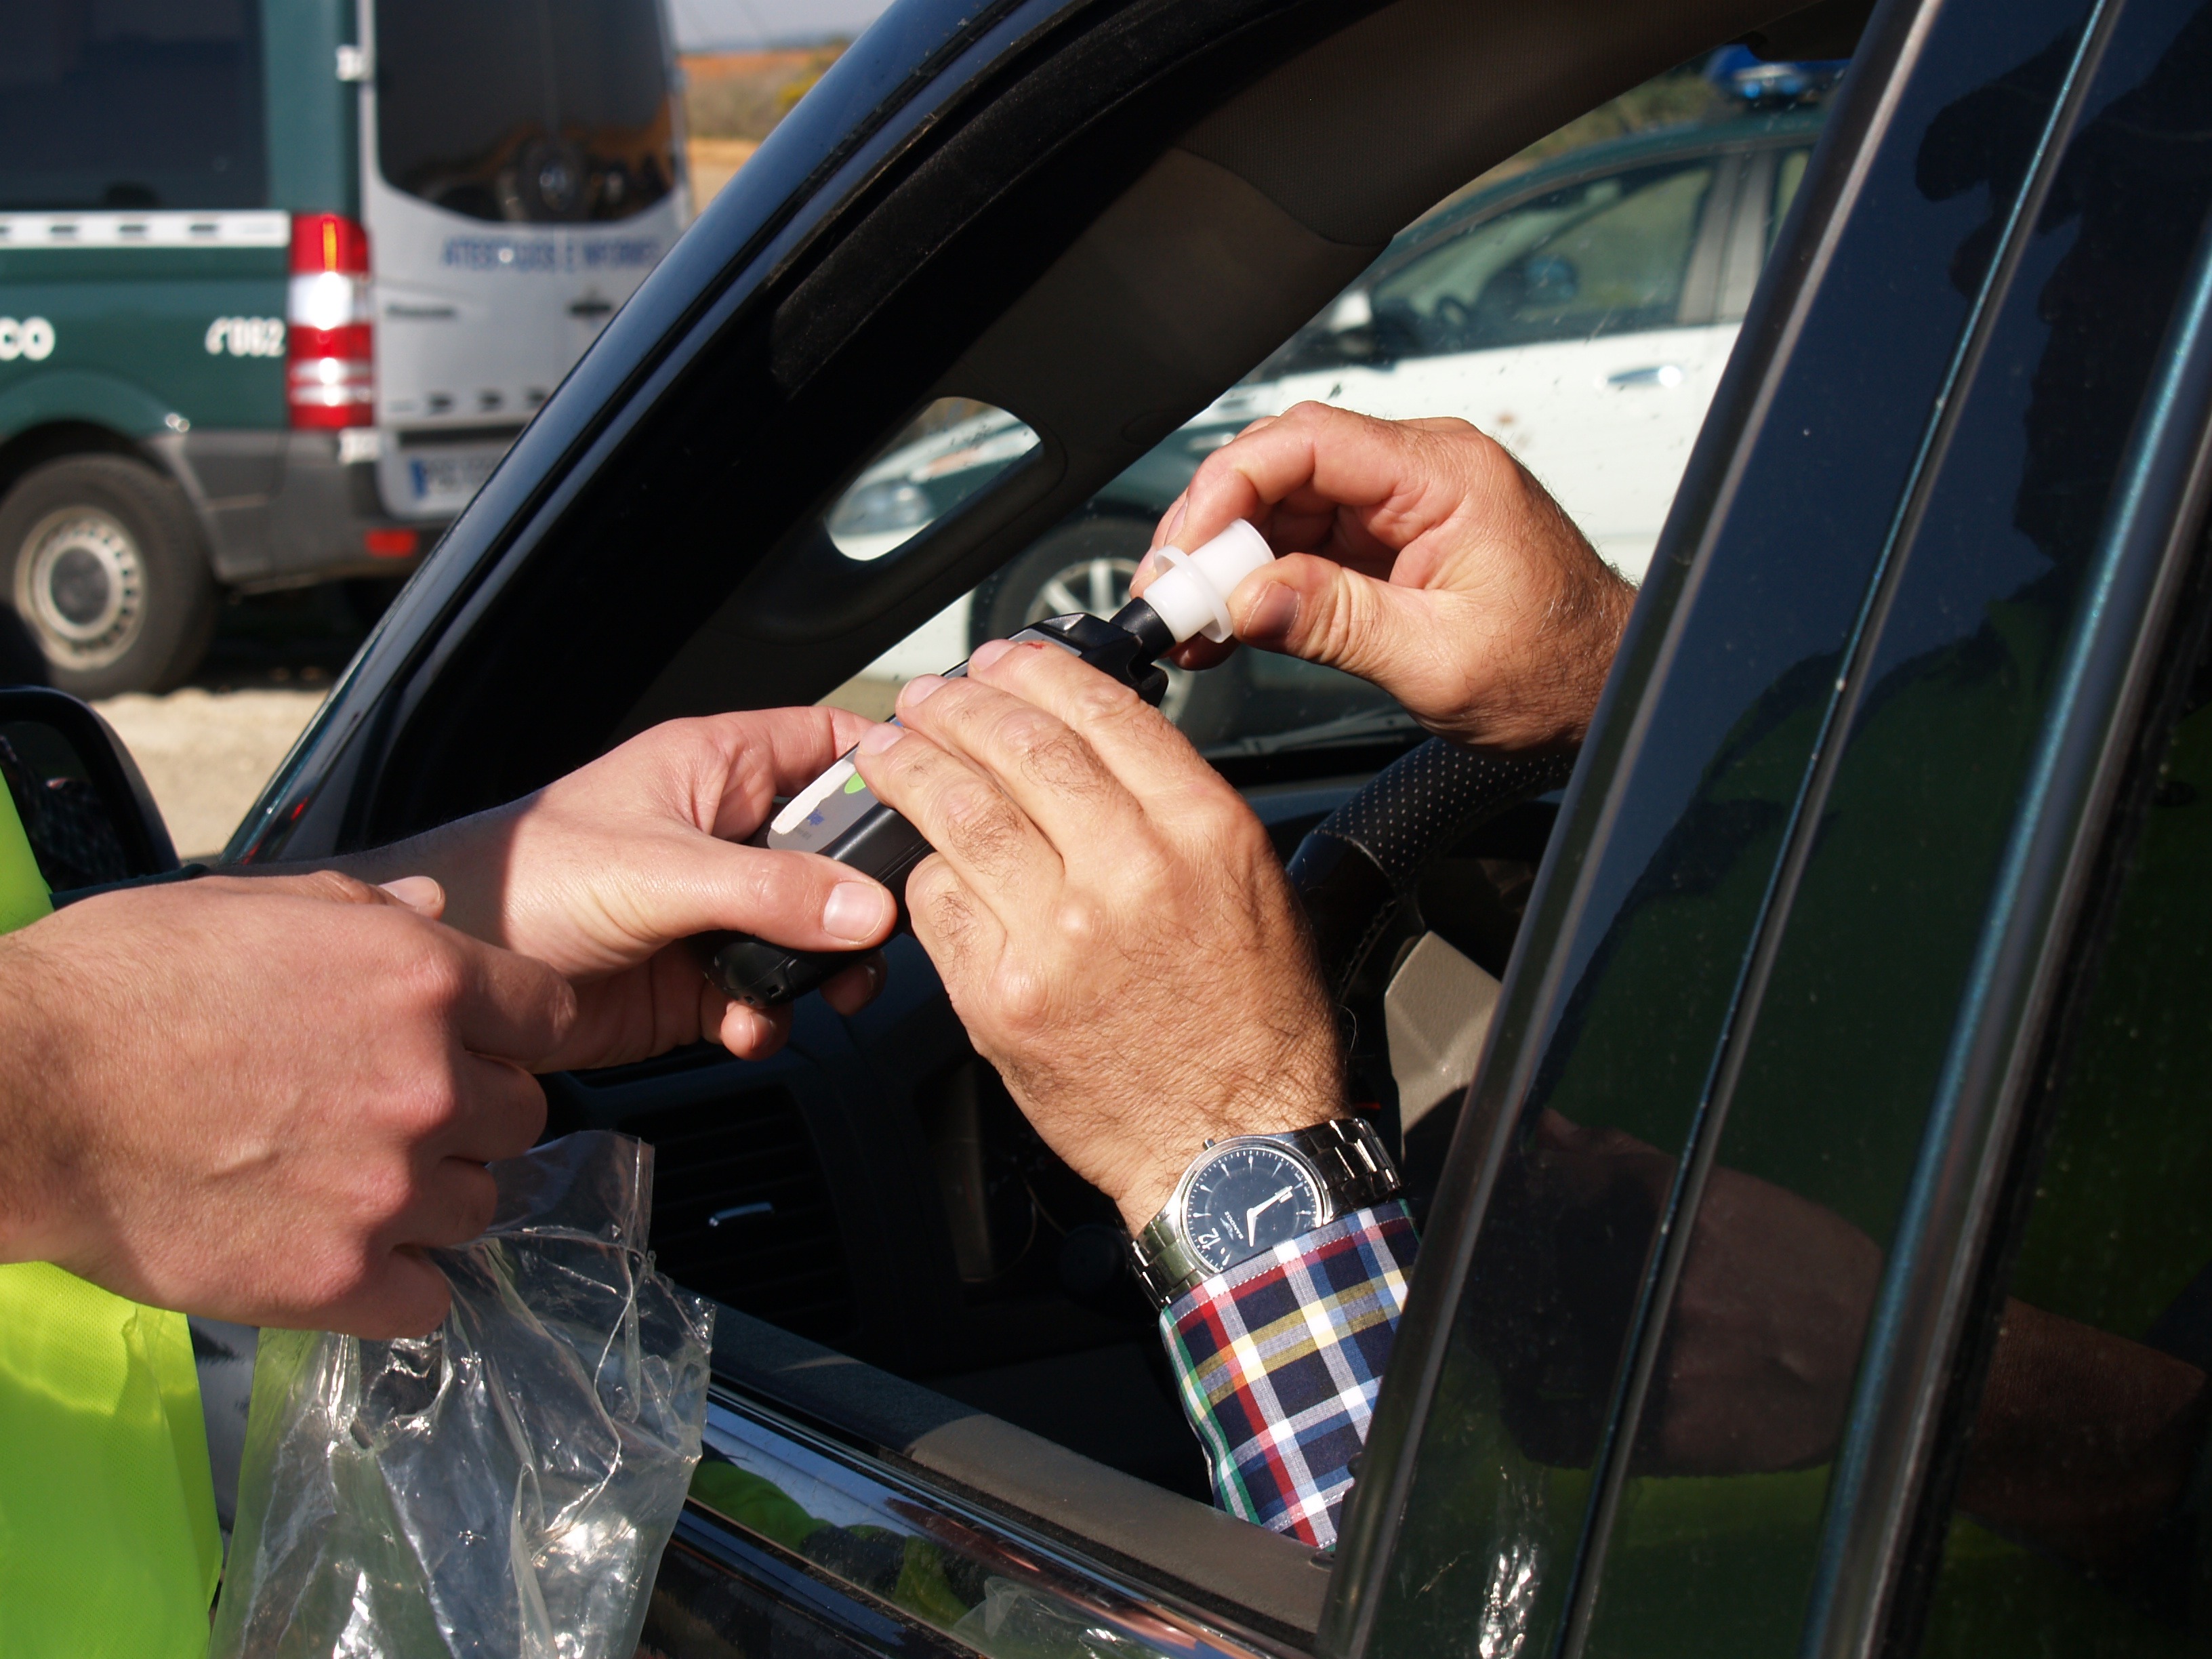
hand, person, wheel, window, glass, driving, vehicle, windshield, profession, steering wheel, driver, test, auto mechanic, automotive exterior, breathalyzer, breath control